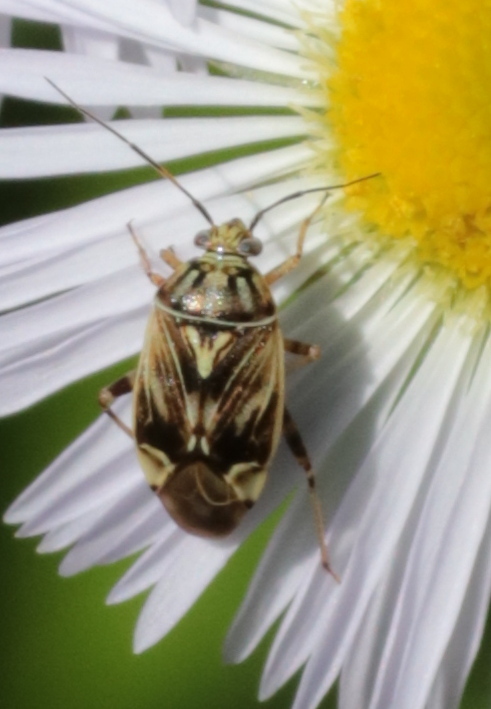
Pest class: lygus_bug